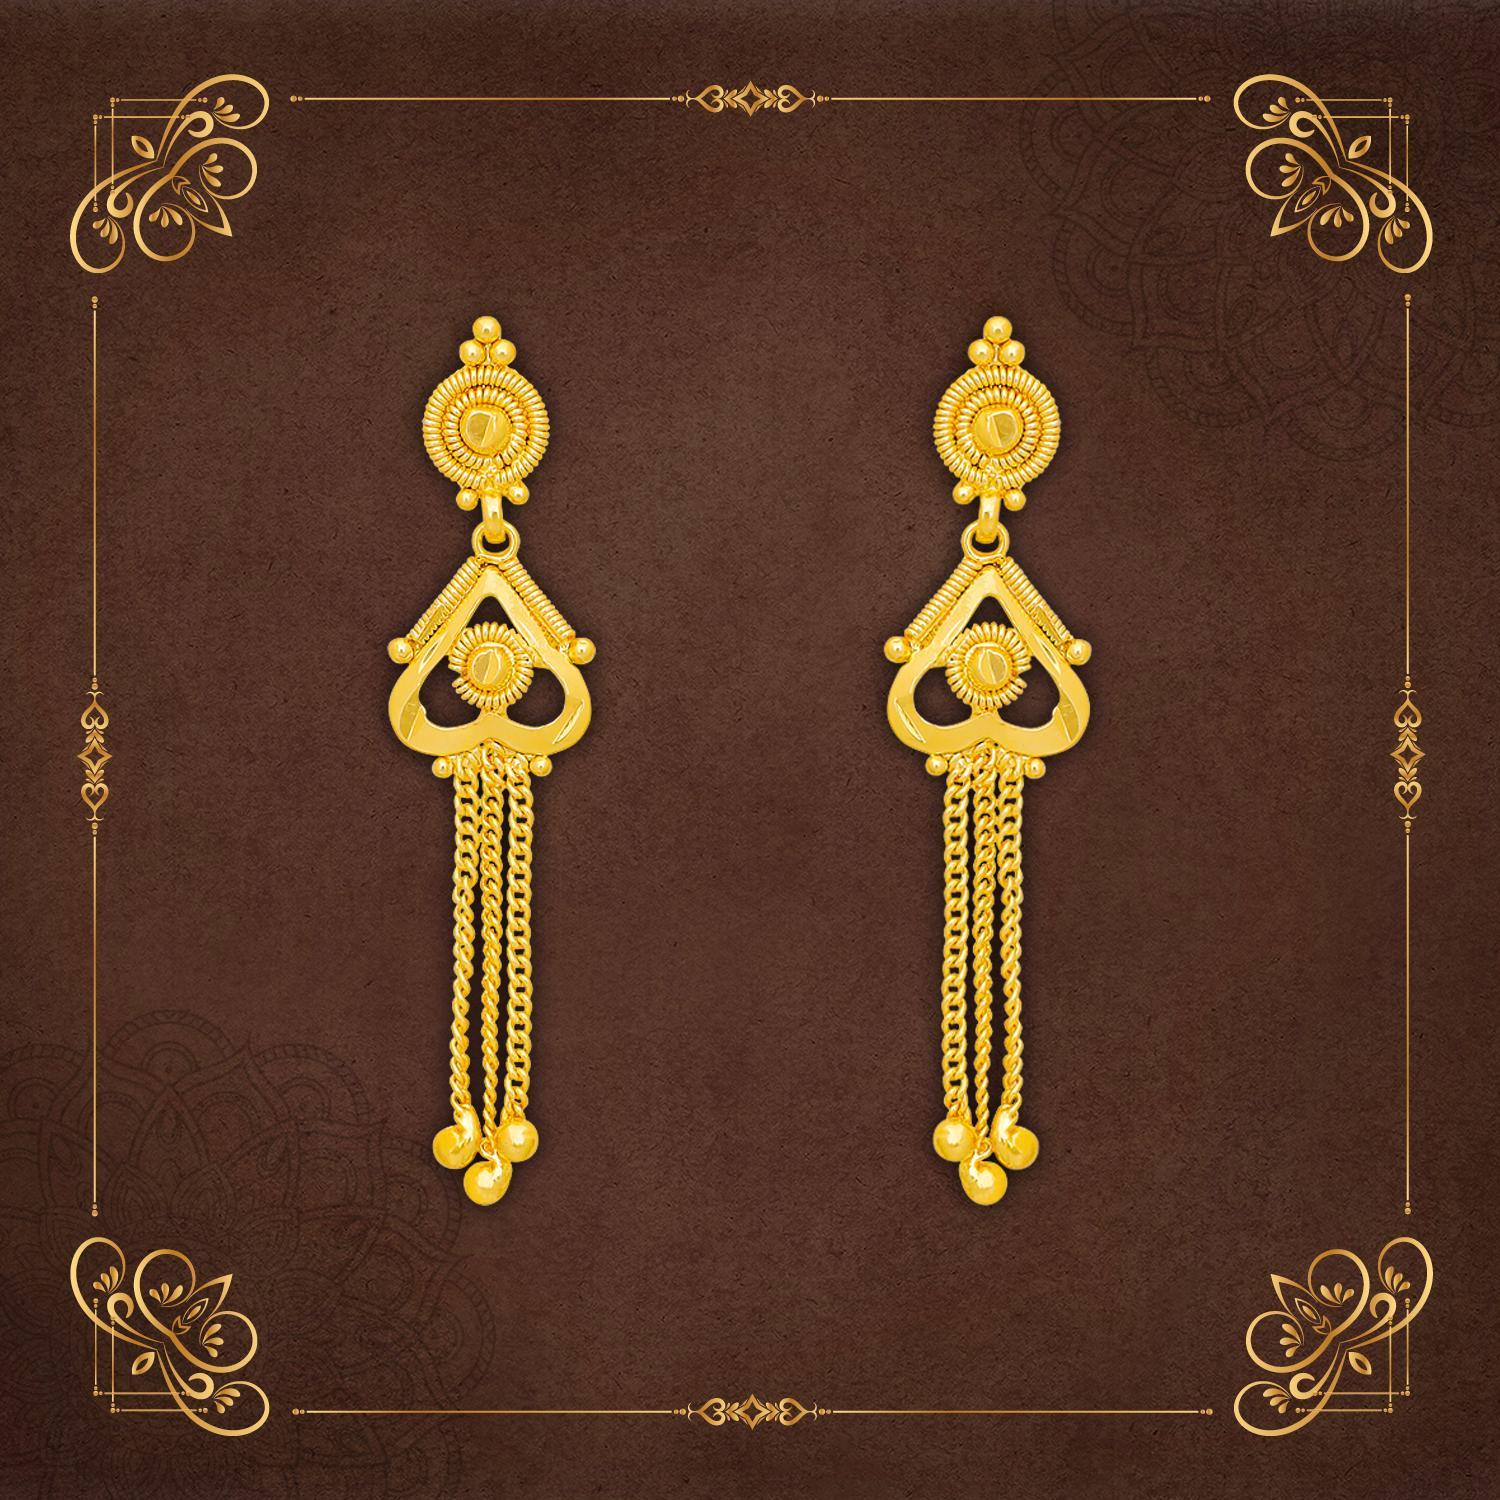
arch fashion Traditional Gold Platted Drop Earrings Collection ERG2105
Type: Earrings
Brand: arch fashion
Price: Rs. 242
Traditional 1gm Gold Plated South Screw Back Alloy Jhumka Earring. This Look Like a Real Gold Jewellery made of CAD/CAM design. This Jhumki,s are Gold and Micron plated finished which are light weight and safe for your Beautiful skin. Traditional 1gm Gold Plated South Screw Back Alloy Jhumka Earring. This Look Like a Real Gold Jewellery made of CAD/CAM design. This Jhumki,s are Gold and Micron plated finished which are light weight and safe for your Beautiful skin.